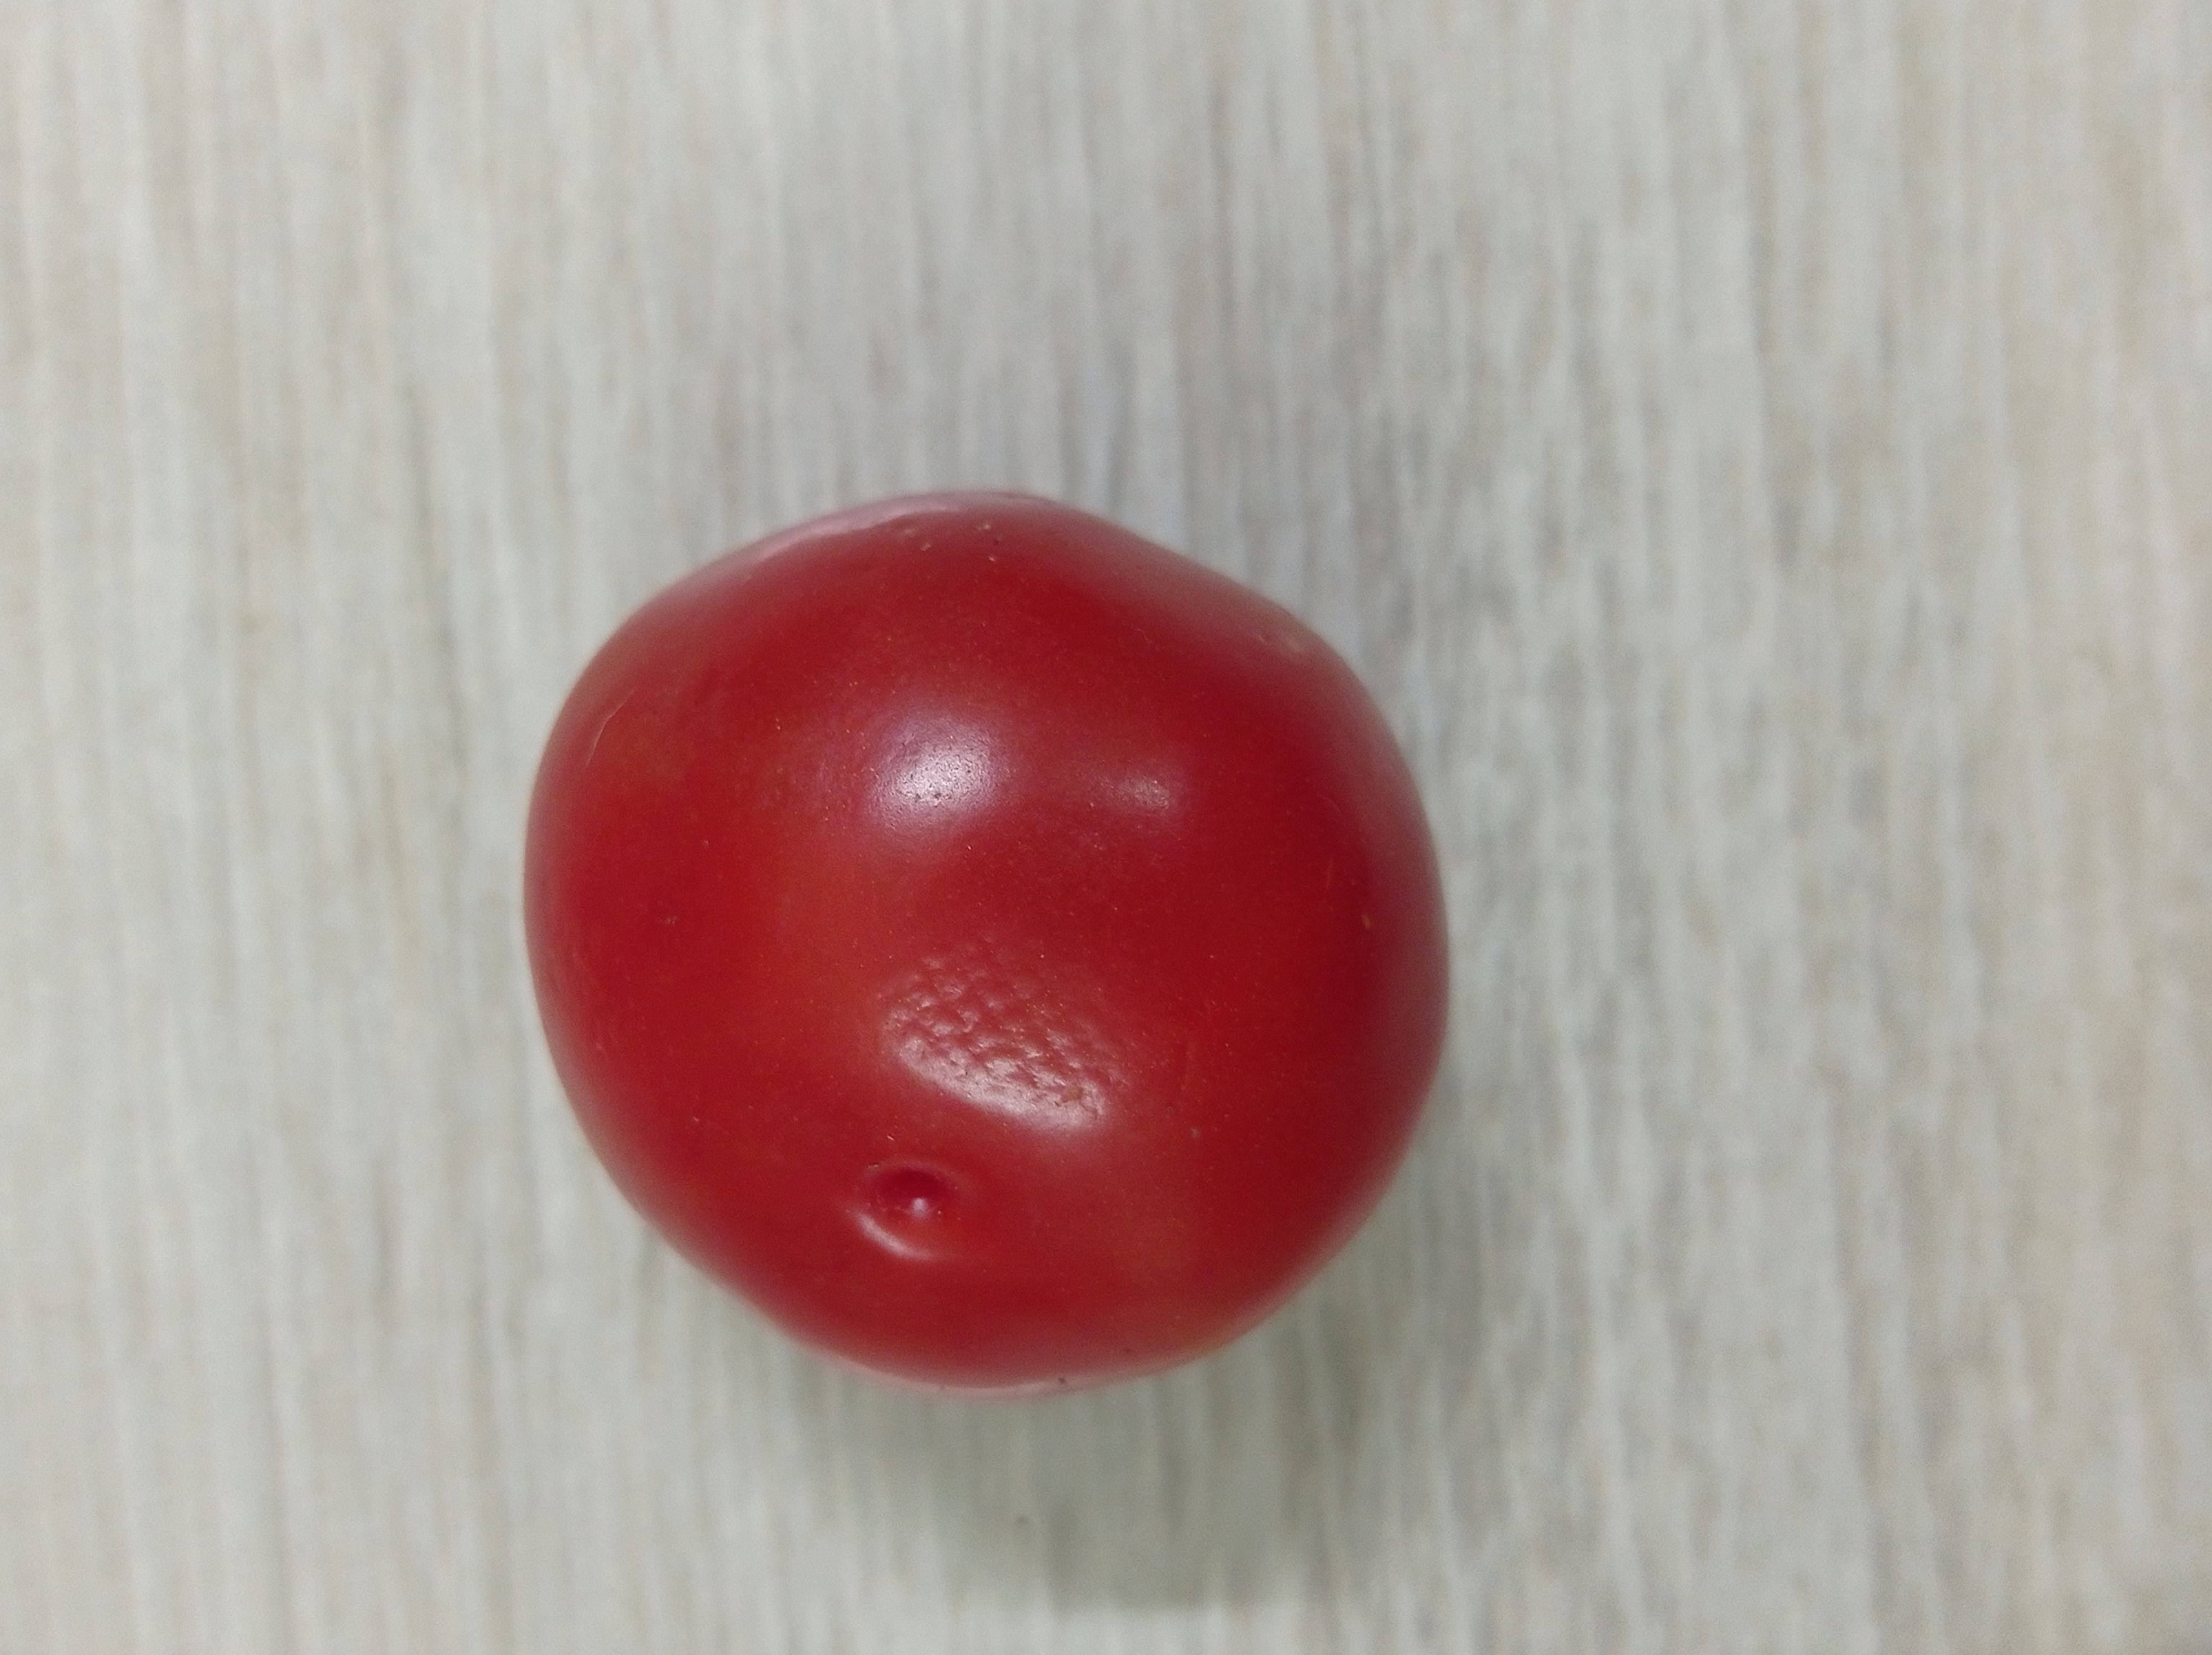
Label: Fresh